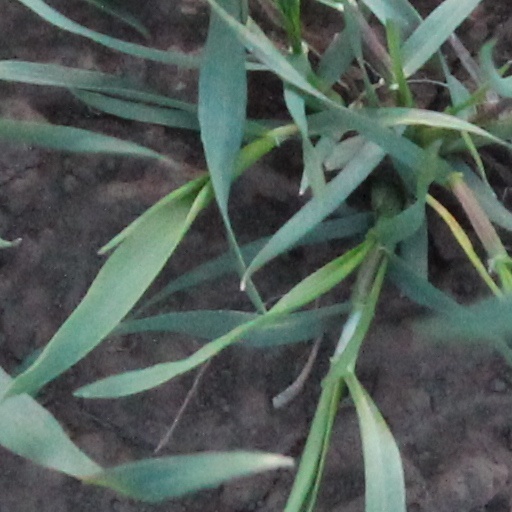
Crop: wheat